WLT: A Radio Romance

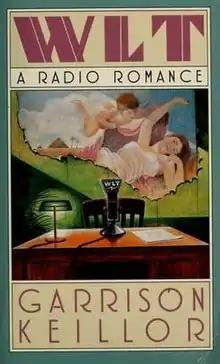

WLT: A Radio Romance is a 1991 novel by Garrison Keillor. The book reached the top ten of "The New York Times" Best Seller list in 1991.